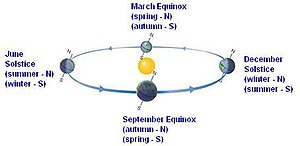
Ekliptika
Jorden rundt om Solen og årstiderne.
Ekliptika er en storcirkel på himmelkuglen som Solen, set fra Jorden, ser ud til at bevæge sig langs i løbet af et år. Det er Jordens bane om Solen der får Solen til tilsyneladende at ændre position i forhold til baggrundsstjernerne i løbet af året.